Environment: real
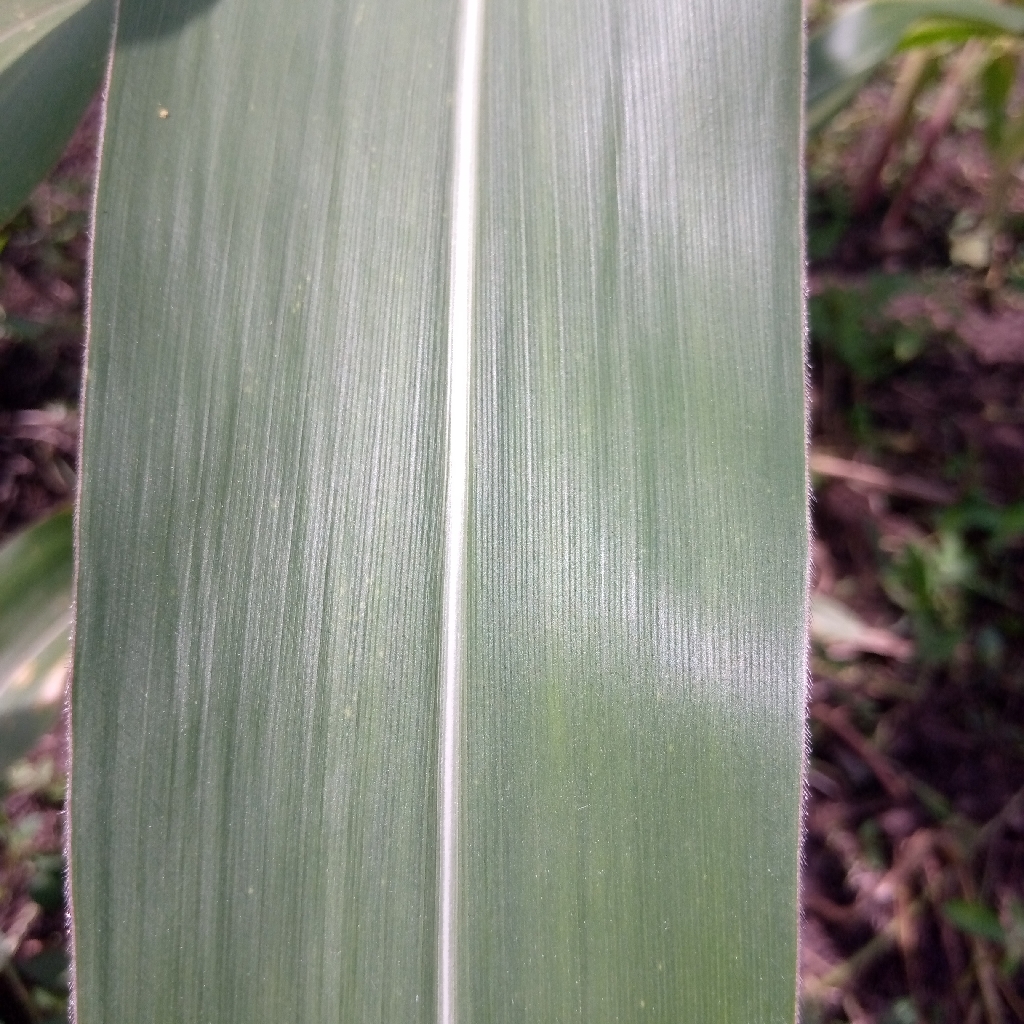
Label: healthy